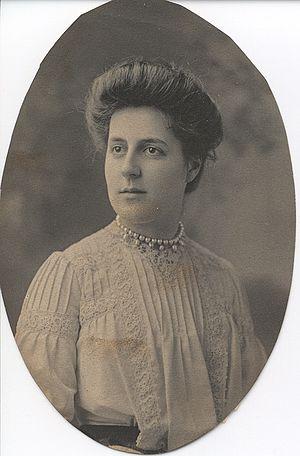
Portrait photographique de Dorothy Riso Hove. Bruxelles, vers 1895. Exemple de chemisier en dentelles.
Une dentelle est un tissu sans trame ni chaîne, généralement en fil de soie, lin, nylon ou fibres plus riches selon les cas, exécuté par les dentelliers à la main ou à la machine, à l'aide de points semblables ou non formant un dessin, à bords dentelés ou non.